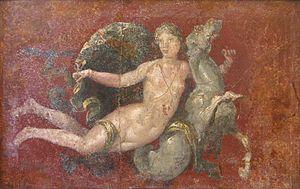
Néréide sur un cheval marin, Stabiae, Villa d'Arianna, antichambre Musée archéologique national de Naples.